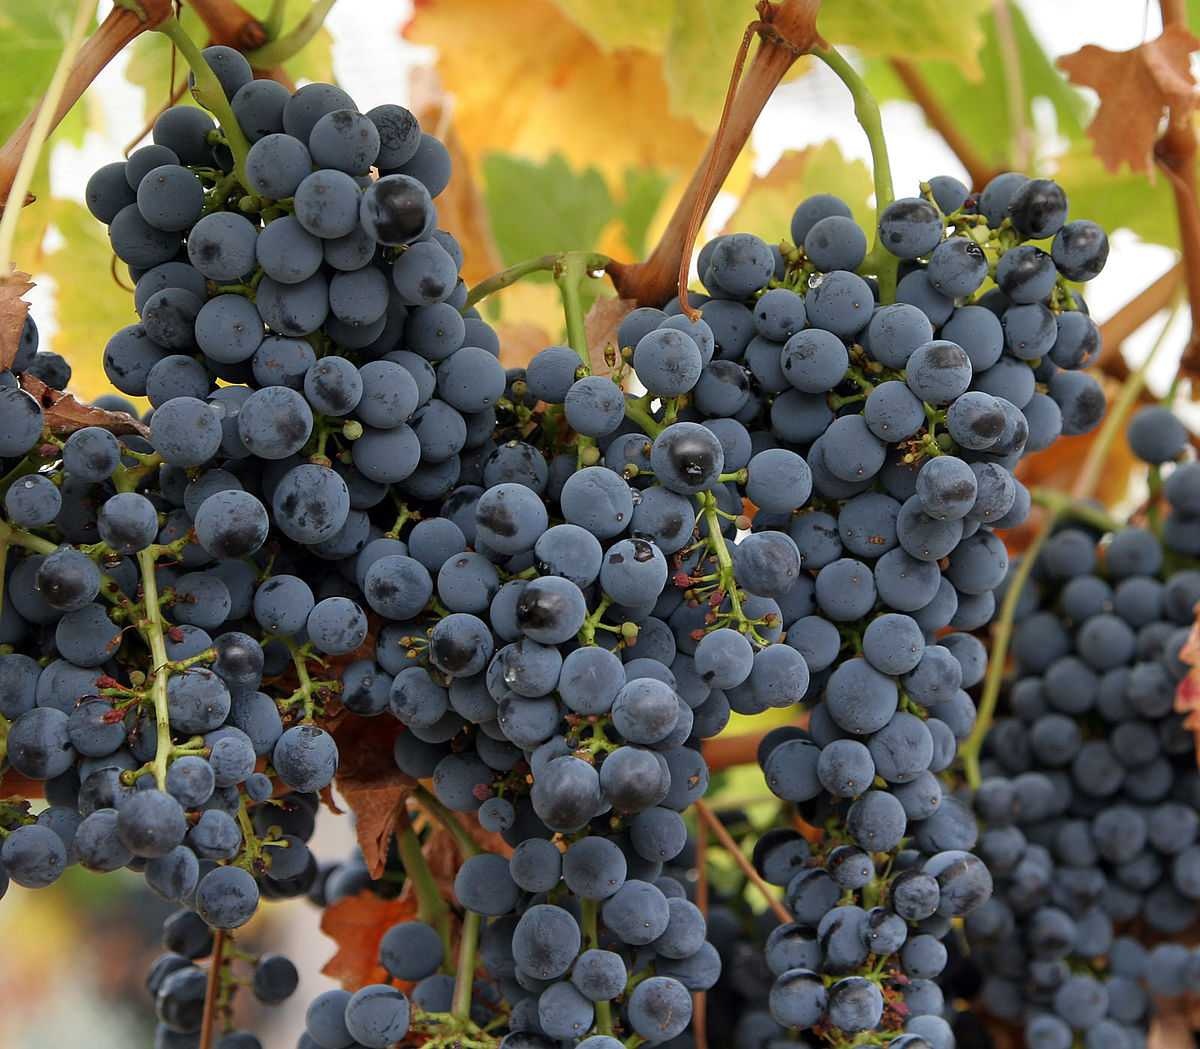
Label: Grapes